Friedersdorf (bei Königs Wusterhausen) station

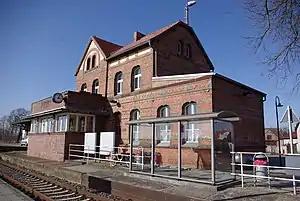
2010

Friedersdorf (bei Königs Wusterhausen) station is a railway station in the Friedersdorf district in the municipality of Heidesee, located in the Dahme-Spreewald district in Brandenburg, Germany.